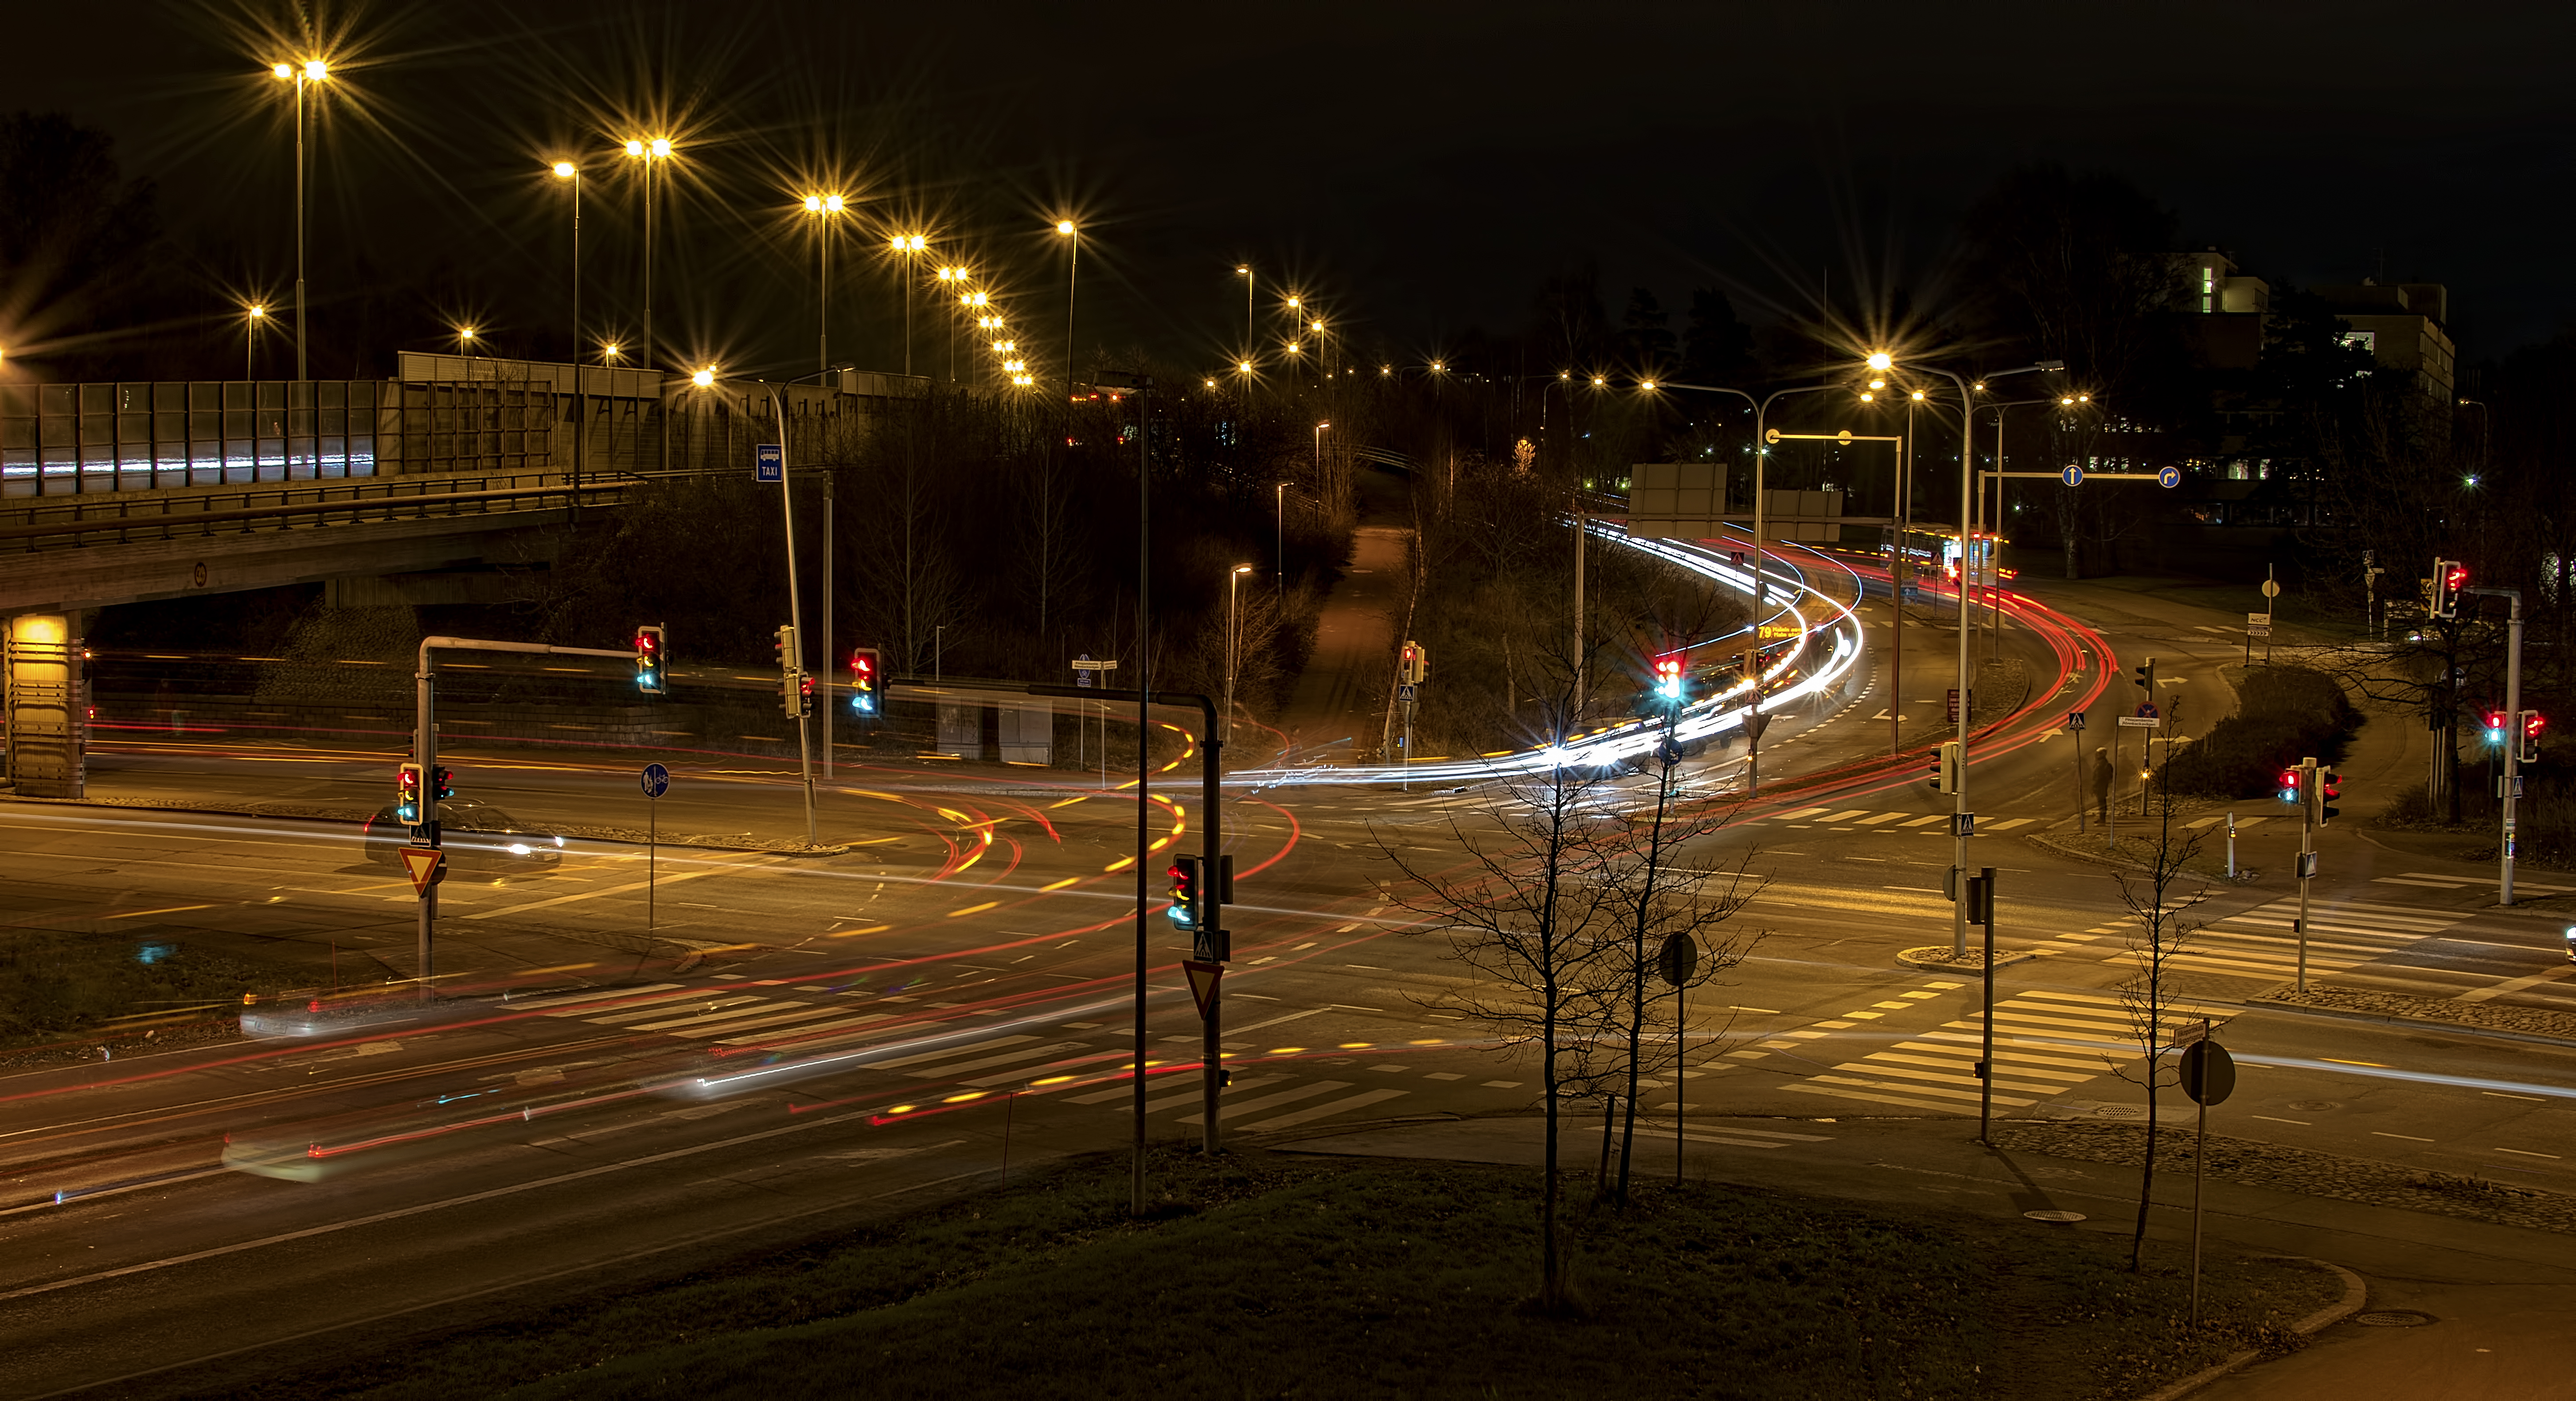
light, night, cityscape, dark, dusk, evening, reflection, darkness, street light, intersection, lighting, lights, light fixture, finland, helsinki, viikki, urban area